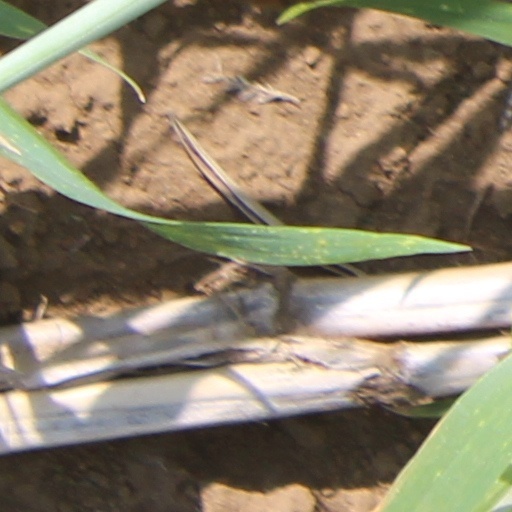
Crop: wheat